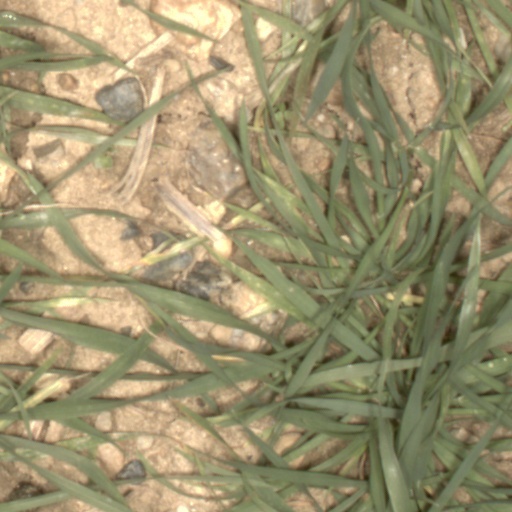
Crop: wheat